Sunrise problem

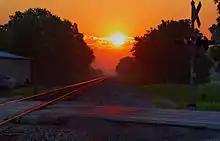
Usually inferred from repeated observations: ""The sun always rises in the east"".

The sunrise problem can be expressed as follows: "What is the probability that the sun will rise tomorrow?" The sunrise problem illustrates the difficulty of using probability theory when evaluating the plausibility of statements or beliefs.